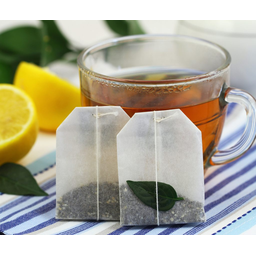
Label: trash